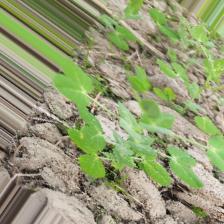
Label: Powdery Mildew